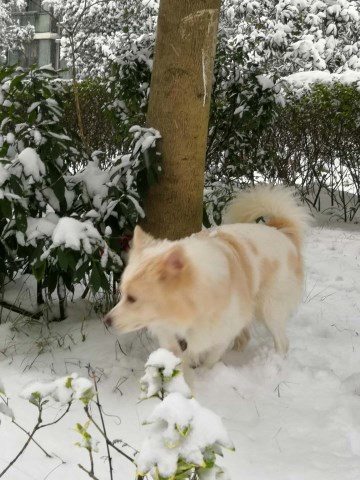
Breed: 253-n000107-Japanese_Spitzes